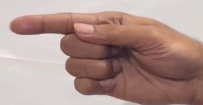
ASL sign: G